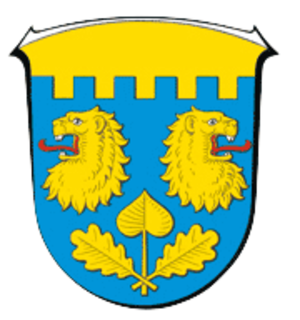
Wettenberg est une municipalité allemande située dans le land de la Hesse et l'arrondissement de Giessen.